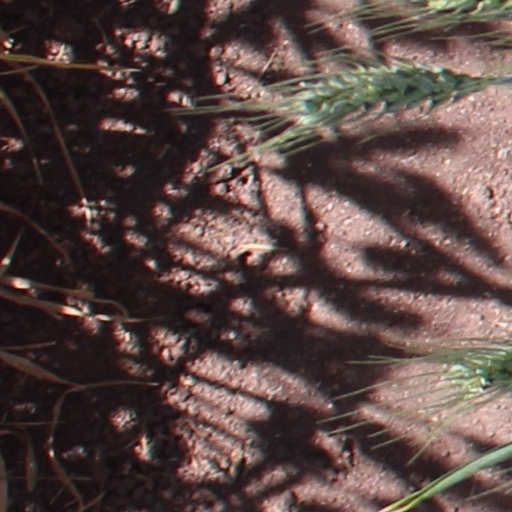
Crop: wheat